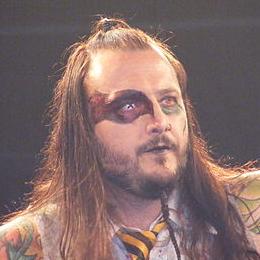
Age: 37